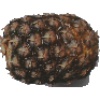
Label: Pineapple 1